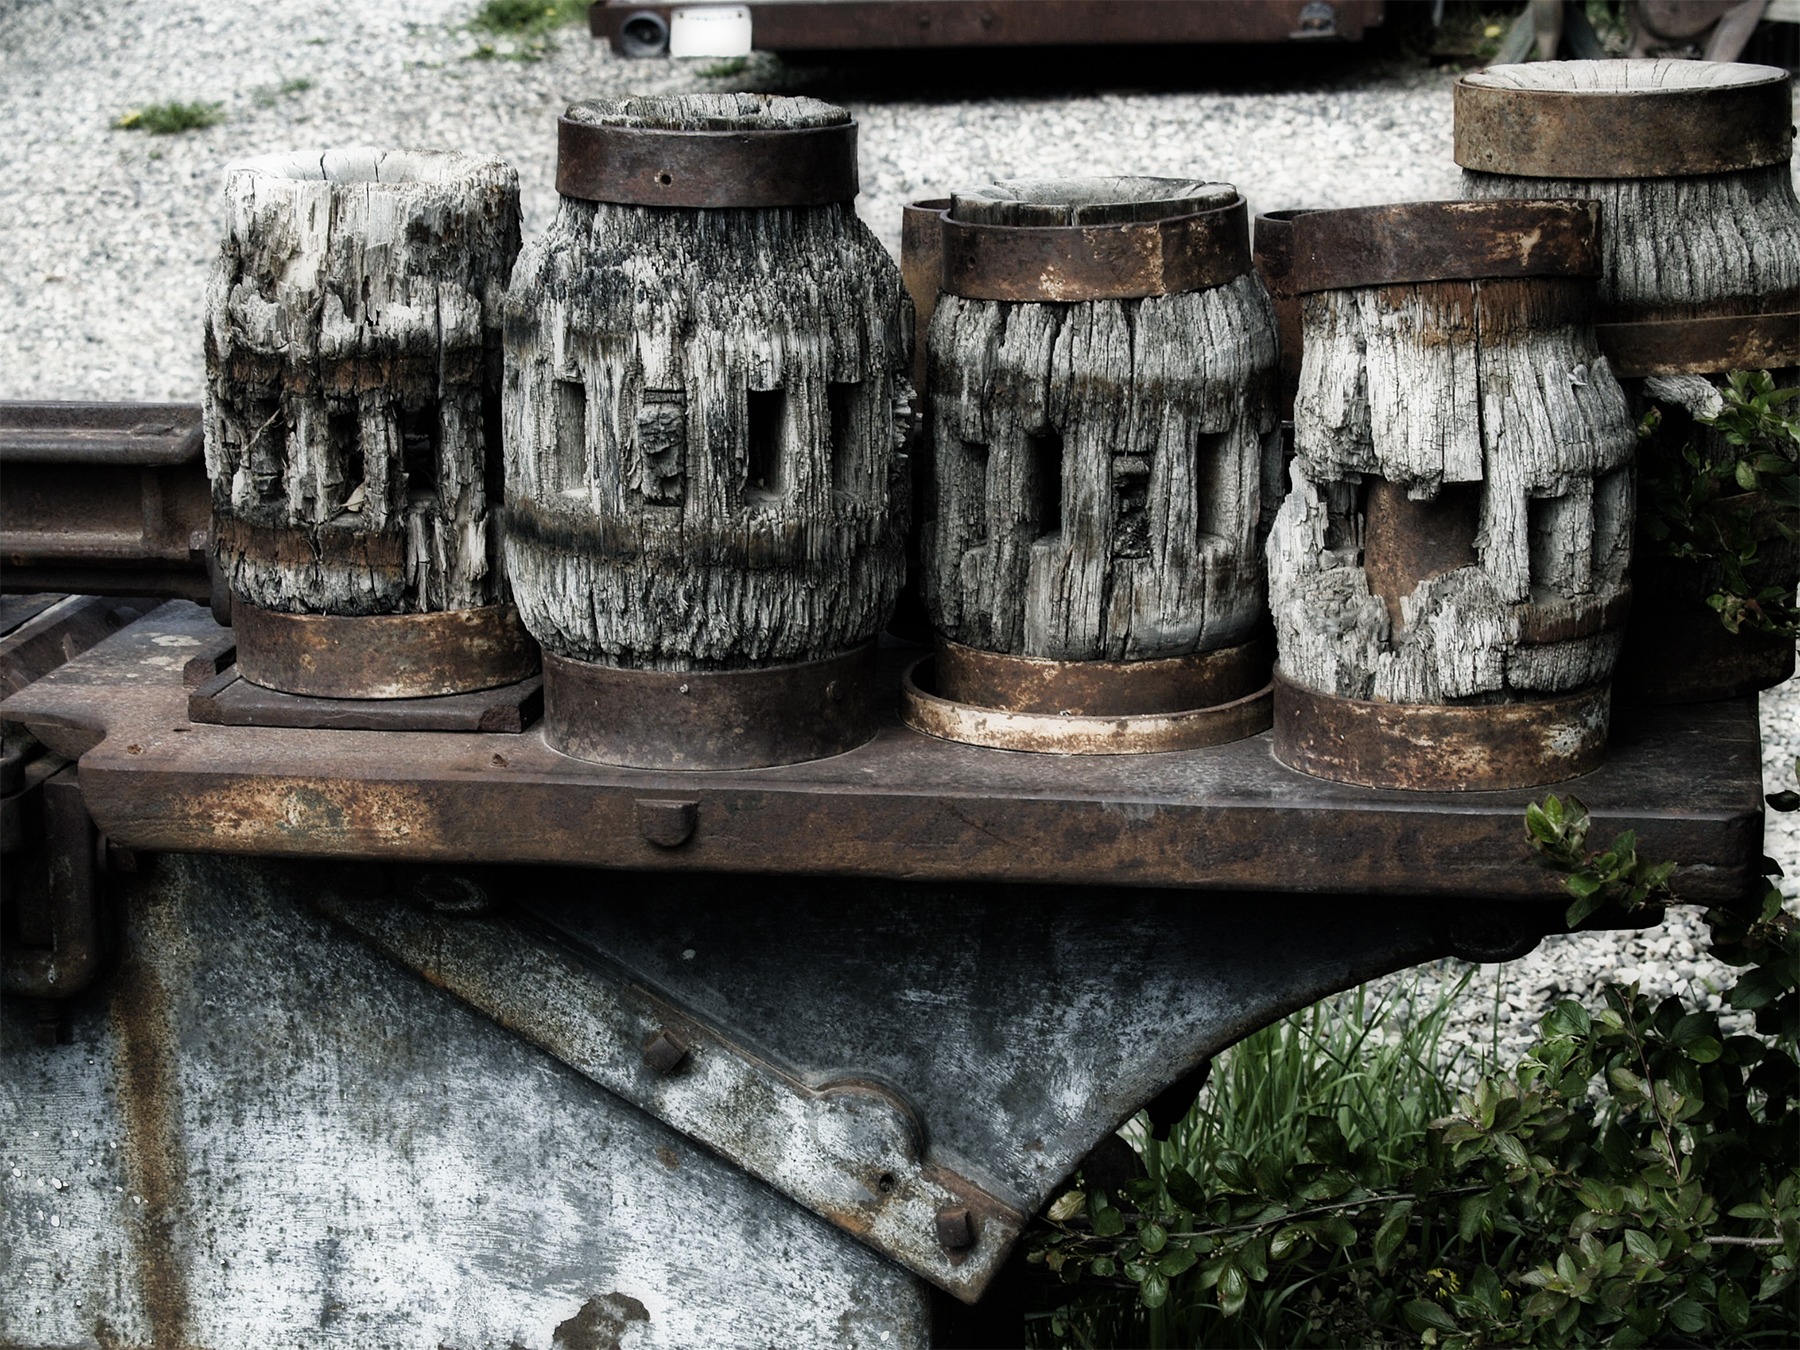
wood, vintage, antique, wheel, transportation, abandoned, weathered, wooden, hub, water feature, man made object, ancient history, hub of the wheels